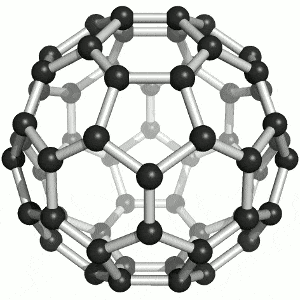
La discipline Enseignements technologiques constitue un des piliers du programme des classes de première et terminale qui mène au BAC STI2D, instauré à partir de la session 2013.
Un nanomatériau est un matériau possédant des propriétés particulières à cause de sa taille et structure nanométrique. Les nanomatériaux sont — au sens commun du terme — habituellement issus de la nanotechnologie, à la différence des nanoparticules qui peuvent être d'origine naturelle ou résulter de processus tels que le soudage, le fumage, le polissage.